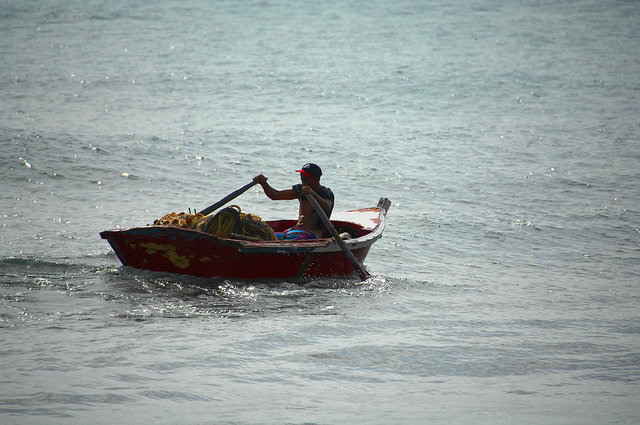
a man in the water rowing a red boat

A man alone rows a boat in the water.

a man is rowing in a red boat

The man is rowing his boat in the water.

A man riding on top of a boat in water.